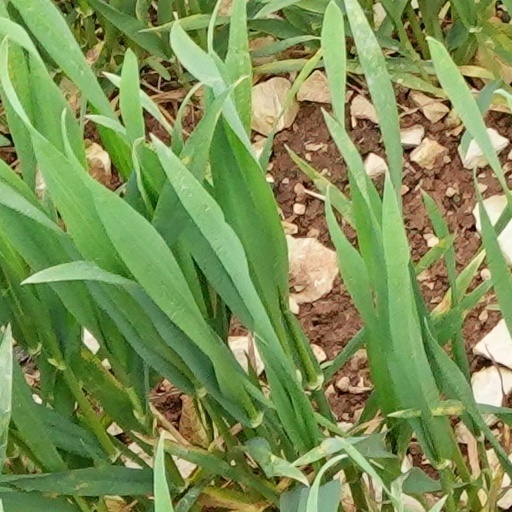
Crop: wheat